Wasp

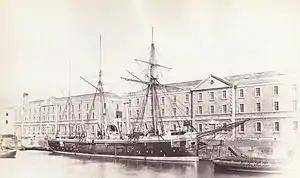
, one of nine Royal Navy warships to bear the name

Social wasps are considered pests when they become excessively common, or nest close to buildings. People are most often stung in late summer and early autumn, when wasp colonies stop breeding new workers; the existing workers search for sugary foods and are more likely to come into contact with humans. Wasp nests made in or near houses, such as in roof spaces, can present a danger as the wasps may sting if people come close to them. Stings are usually painful rather than dangerous, but in rare cases, people may suffer life-threatening anaphylactic shock.